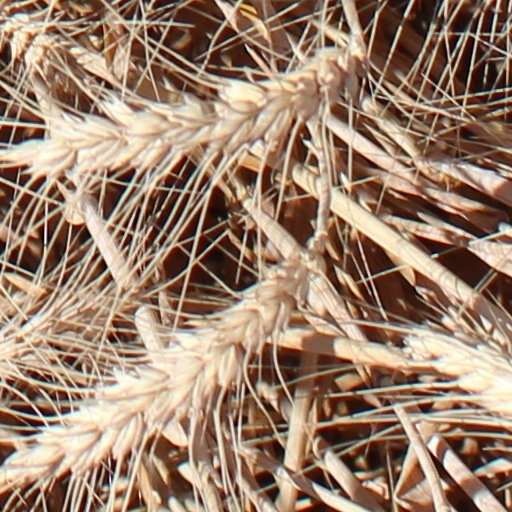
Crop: wheat